Empire Air Lines

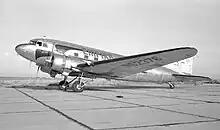
A Douglas DC-3 operated by Empire Air Lines at Boise, Idaho in 1952.

Empire Air Lines was a United States local service carrier that was founded in July 1944 by Bert Zimmerly at Lewiston, Idaho. The founder had formerly been operating Zimmerly Airlines, a commercial charter service that had been operating since 1943. Empire was inactive until early in 1946, when it purchased the assets of Zimmerly Airlines, including ten Boeing 247 aircraft. Starting as an intrastate airline in Idaho, it operated daily round trip service between Coeur d'Alene, Idaho and Pocatello, Idaho with four intermediate stops. The Civil Aeronautics Board (CAB) granted temporary permission to the airline to offer interstate feeder lines between Spokane, Washington and locations in Idaho and eastern Oregon.